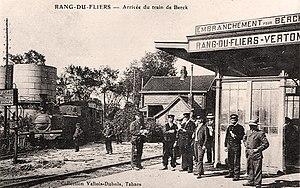
La gare de Rang-du-Fliers - Verton sur les lignes Amiens -Calais (voie normale) et Aire-sur-la-Lys Berck-Plage (voie métrique)
La gare de Rang-du-Fliers - Verton, commercialement dénommée Rang-du-Fliers - Verton - Berck, est une gare ferroviaire française de la ligne de Longueau à Boulogne-Ville, située sur le territoire de la commune de Rang-du-Fliers, à proximité de Verton et de Berck, dans le département du Pas-de-Calais, en région Hauts-de-France.
La ligne d'Aire-sur-la-Lys à Berck-Plage est une voie ferrée d'intérêt local à écartement métrique qui relia, de la fin du XIXᵉ siècle aux années 1950, la Plaine de la Lys au sud de la Côte d'Opale en traversant le Boulonnais dans le département du Pas-de-Calais.